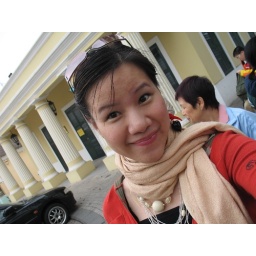
now this building is yellow in colour